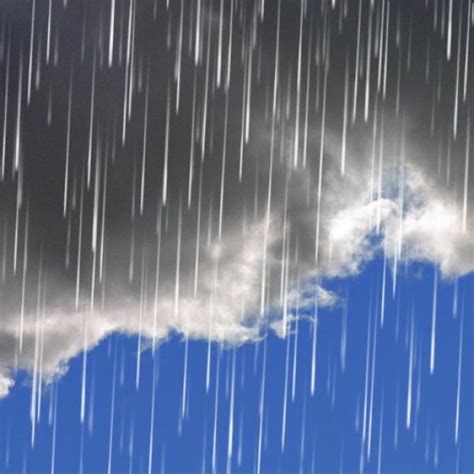
Weather: rain or strom